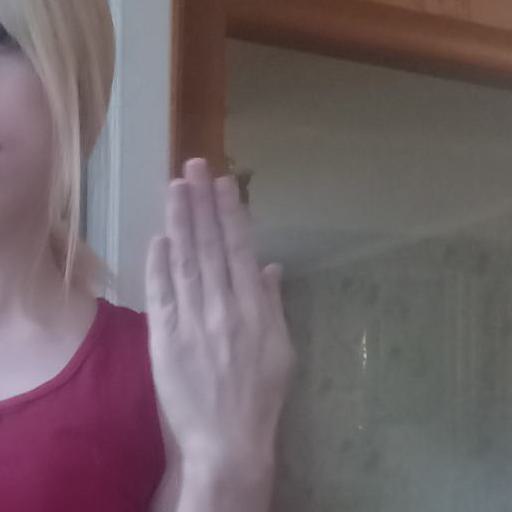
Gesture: stop_inverted